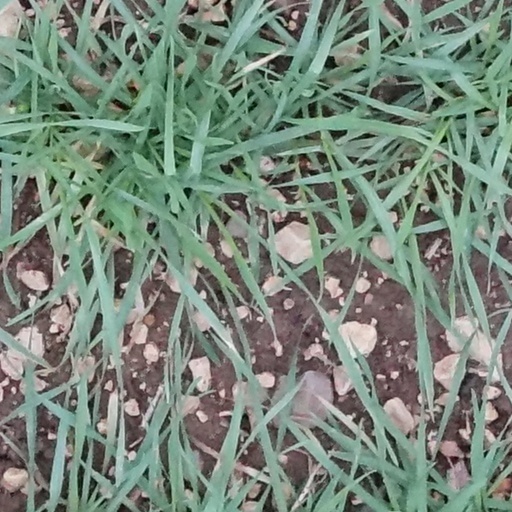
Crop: wheat